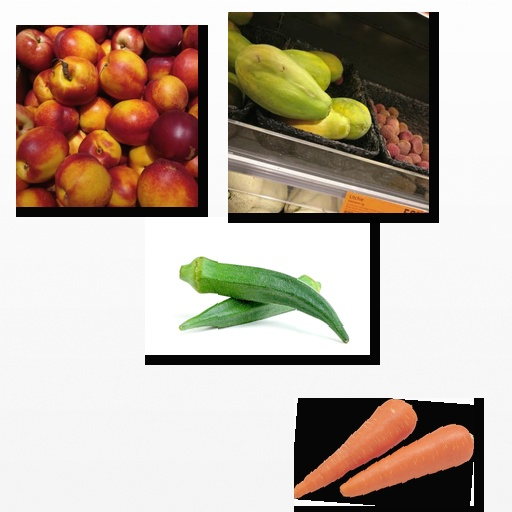
Food items: okra, papaya, carrot, nectarine